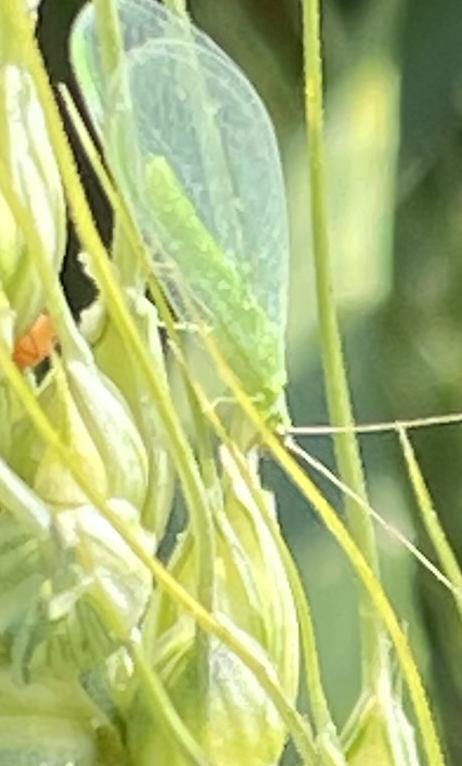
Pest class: predators